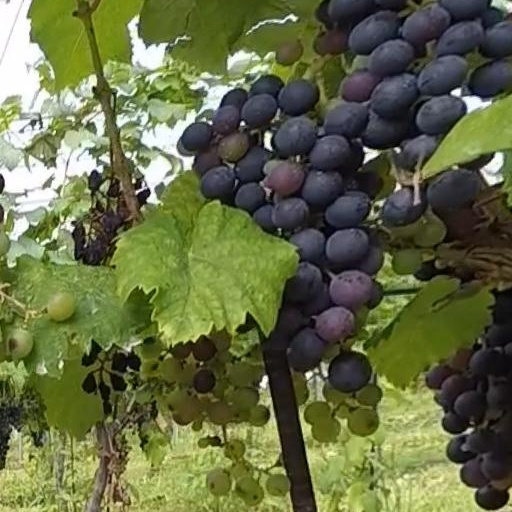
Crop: grape